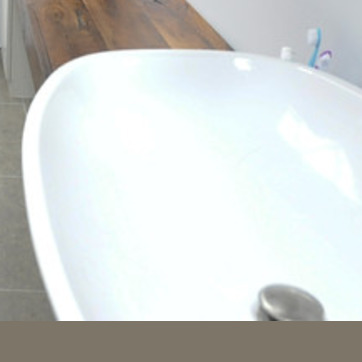
Material: ceramic